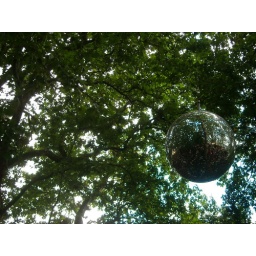
Disco ball in the forest